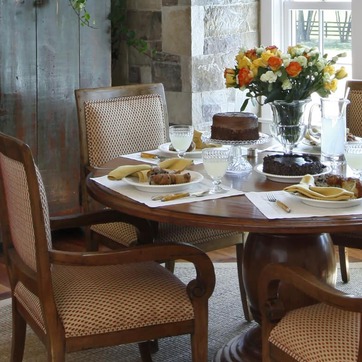
Material: food